Beth Chapman

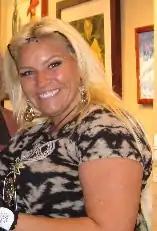
Chapman in 2010

Alice Elizabeth Chapman (née Smith; October 29, 1967 – June 26, 2019) was an American bounty hunter and reality star who co-starred with her husband, Duane "Dog" Chapman, on the reality television shows "Dog the Bounty Hunter", "", and "Dog's Most Wanted".